Tradinno

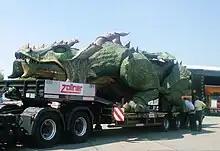
Tradinno in transport

Tradinno is a giant, animatronic, fire-breathing dragon, featured in the 2014 Guinness Book of World Records as the world largest walking robot. It plays the Dragon in the play "Drachenstich" in the German town of Furth im Wald. The name Tradinno is a mix of Tradition and innovation.